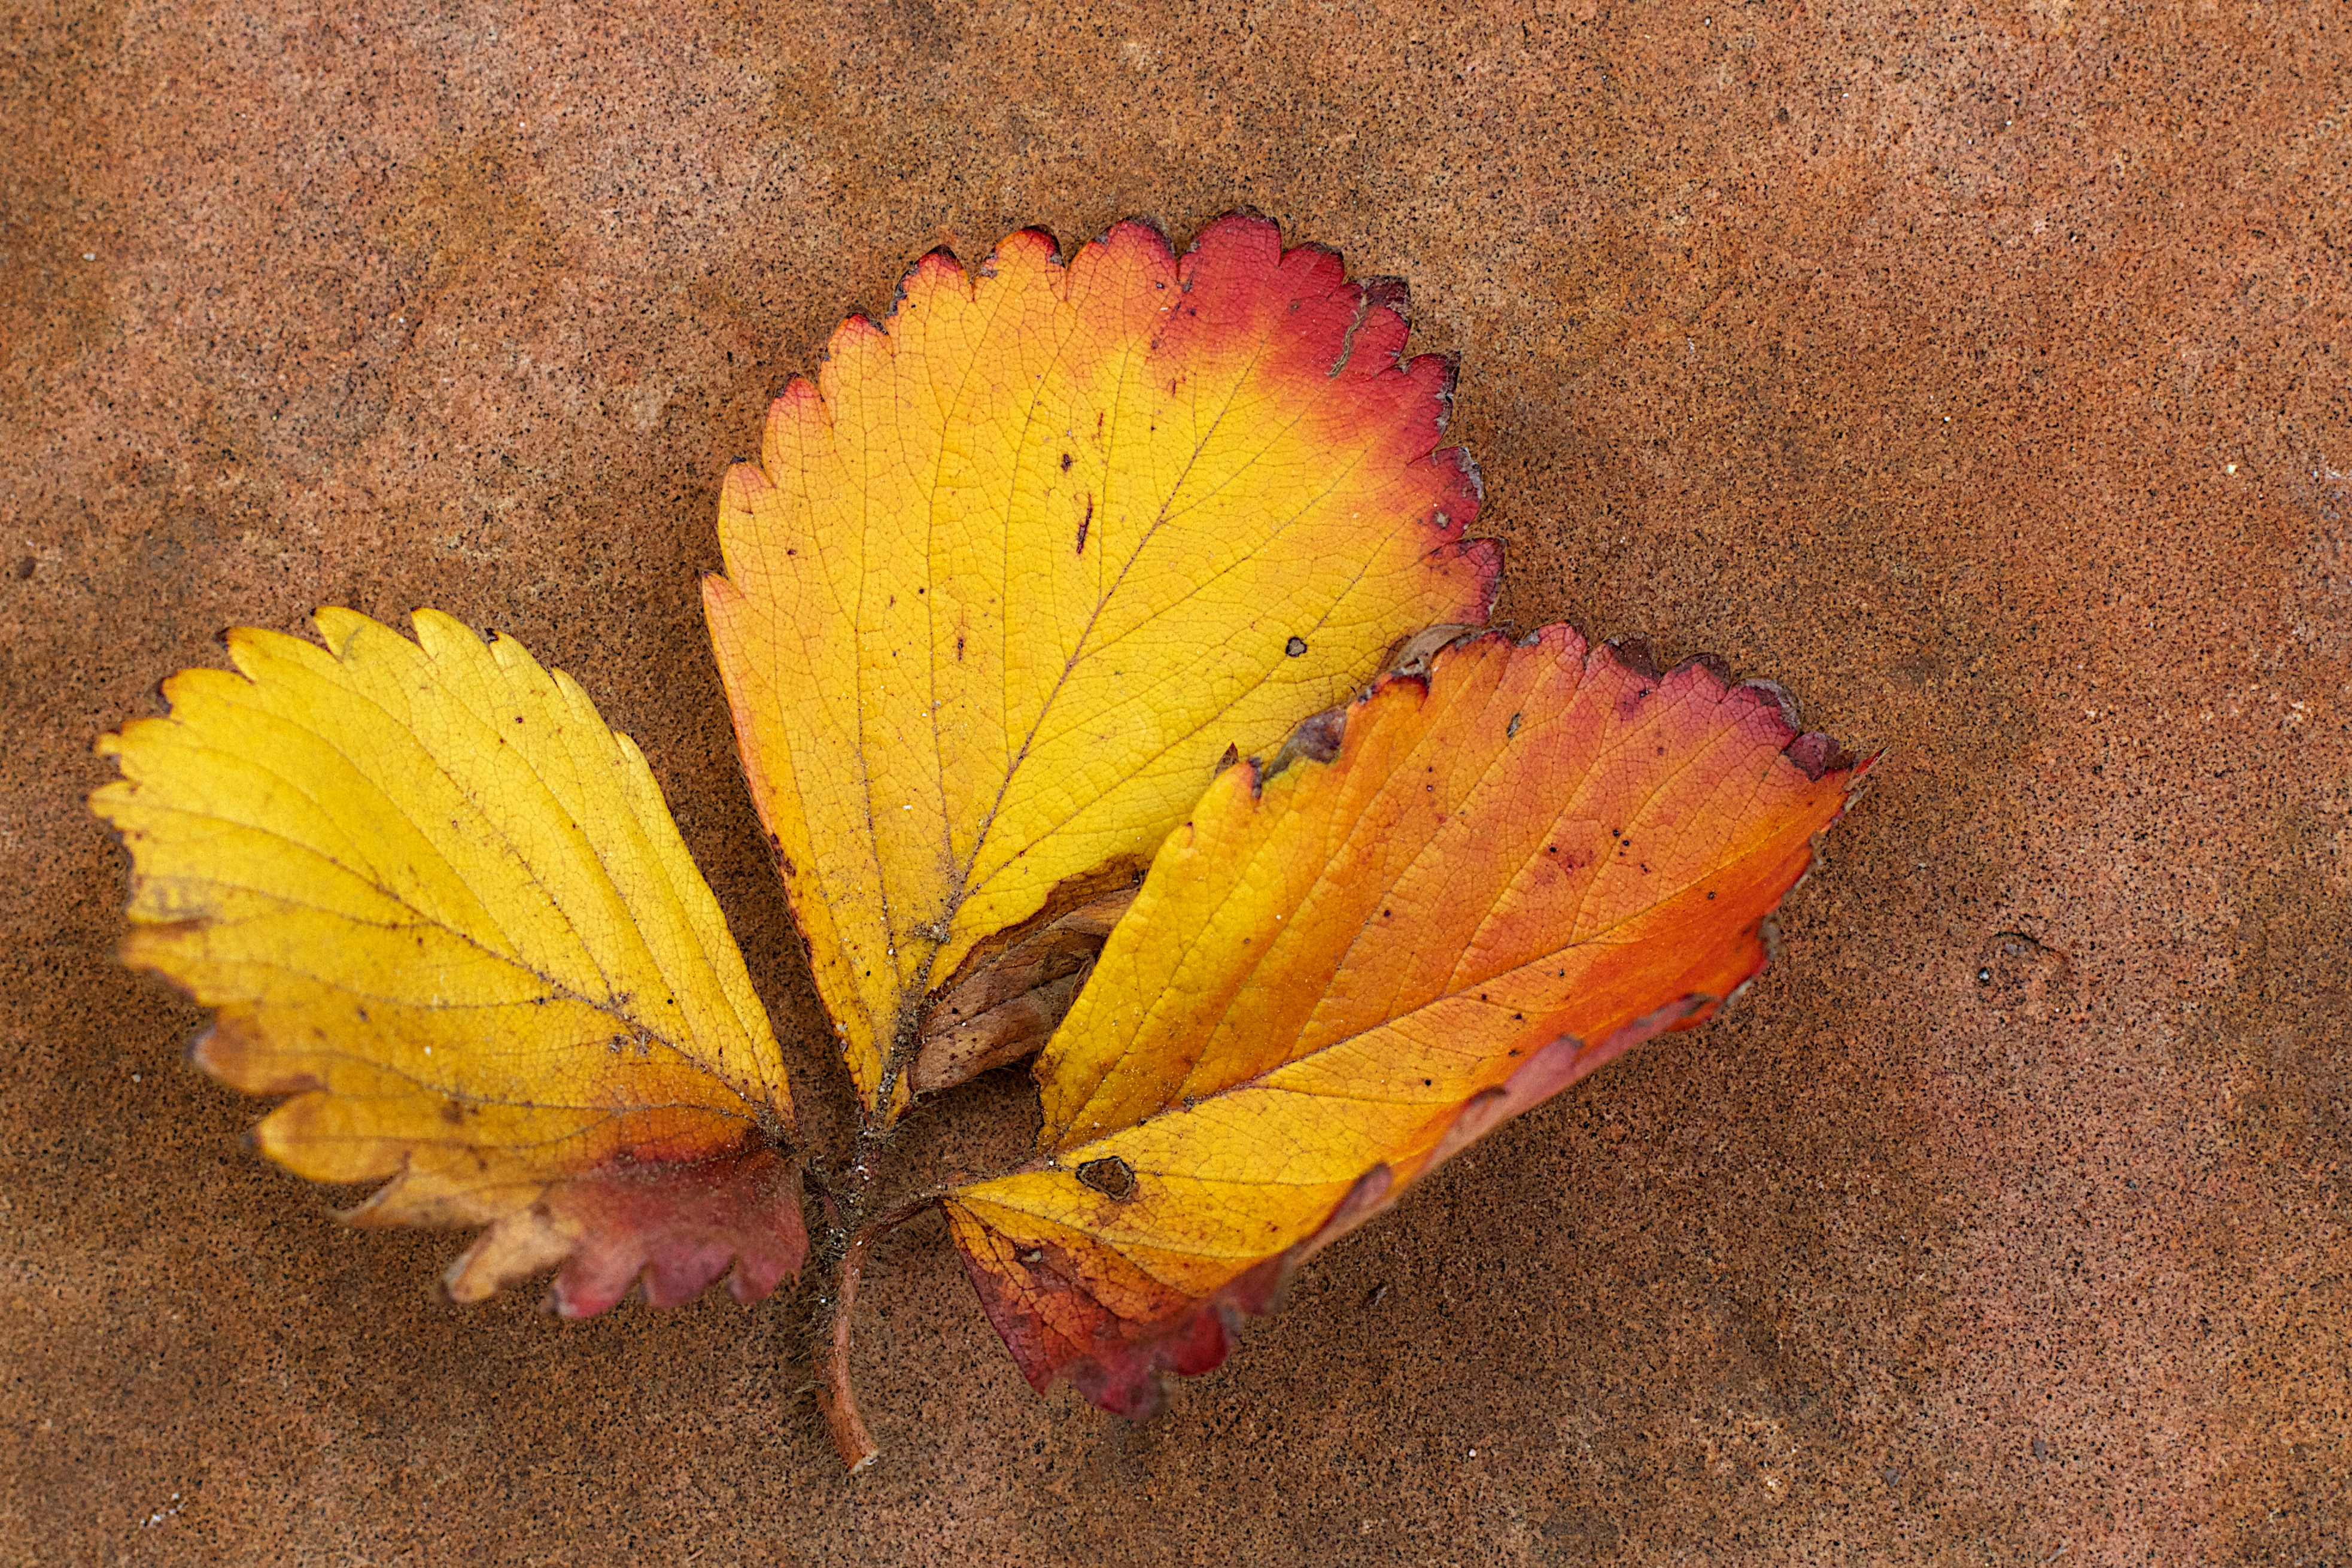
tree, plant, leaf, flower, petal, color, insect, autumn, botany, butterfly, yellow, flora, season, fauna, maple leaf, close up, macro photography, moths and butterflies